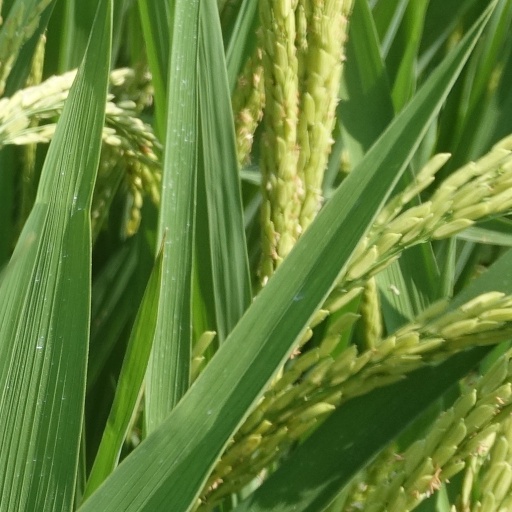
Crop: rice